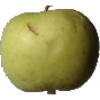
Label: Apple Golden 3